Undine Smith Moore

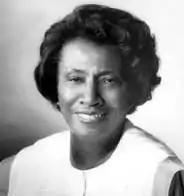
Prof. Smith Moore

Undine Eliza Anna Smith Moore (25 August 1904 – 6 February 1989), the "Dean of Black Women Composers", was an American composer and professor of music in the twentieth century. Moore was originally trained as a classical pianist, but developed a compositional output of mostly vocal music—her preferred genre. Much of her work was inspired by black spirituals and folk music. Undine Smith Moore was a renowned teacher, and once stated that she experienced "teaching itself as an art". Towards the end of her life, she received many awards for her accomplishments as a music educator.